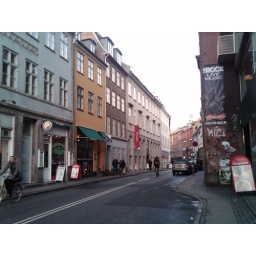
I live in the brown brick / white entry way building.